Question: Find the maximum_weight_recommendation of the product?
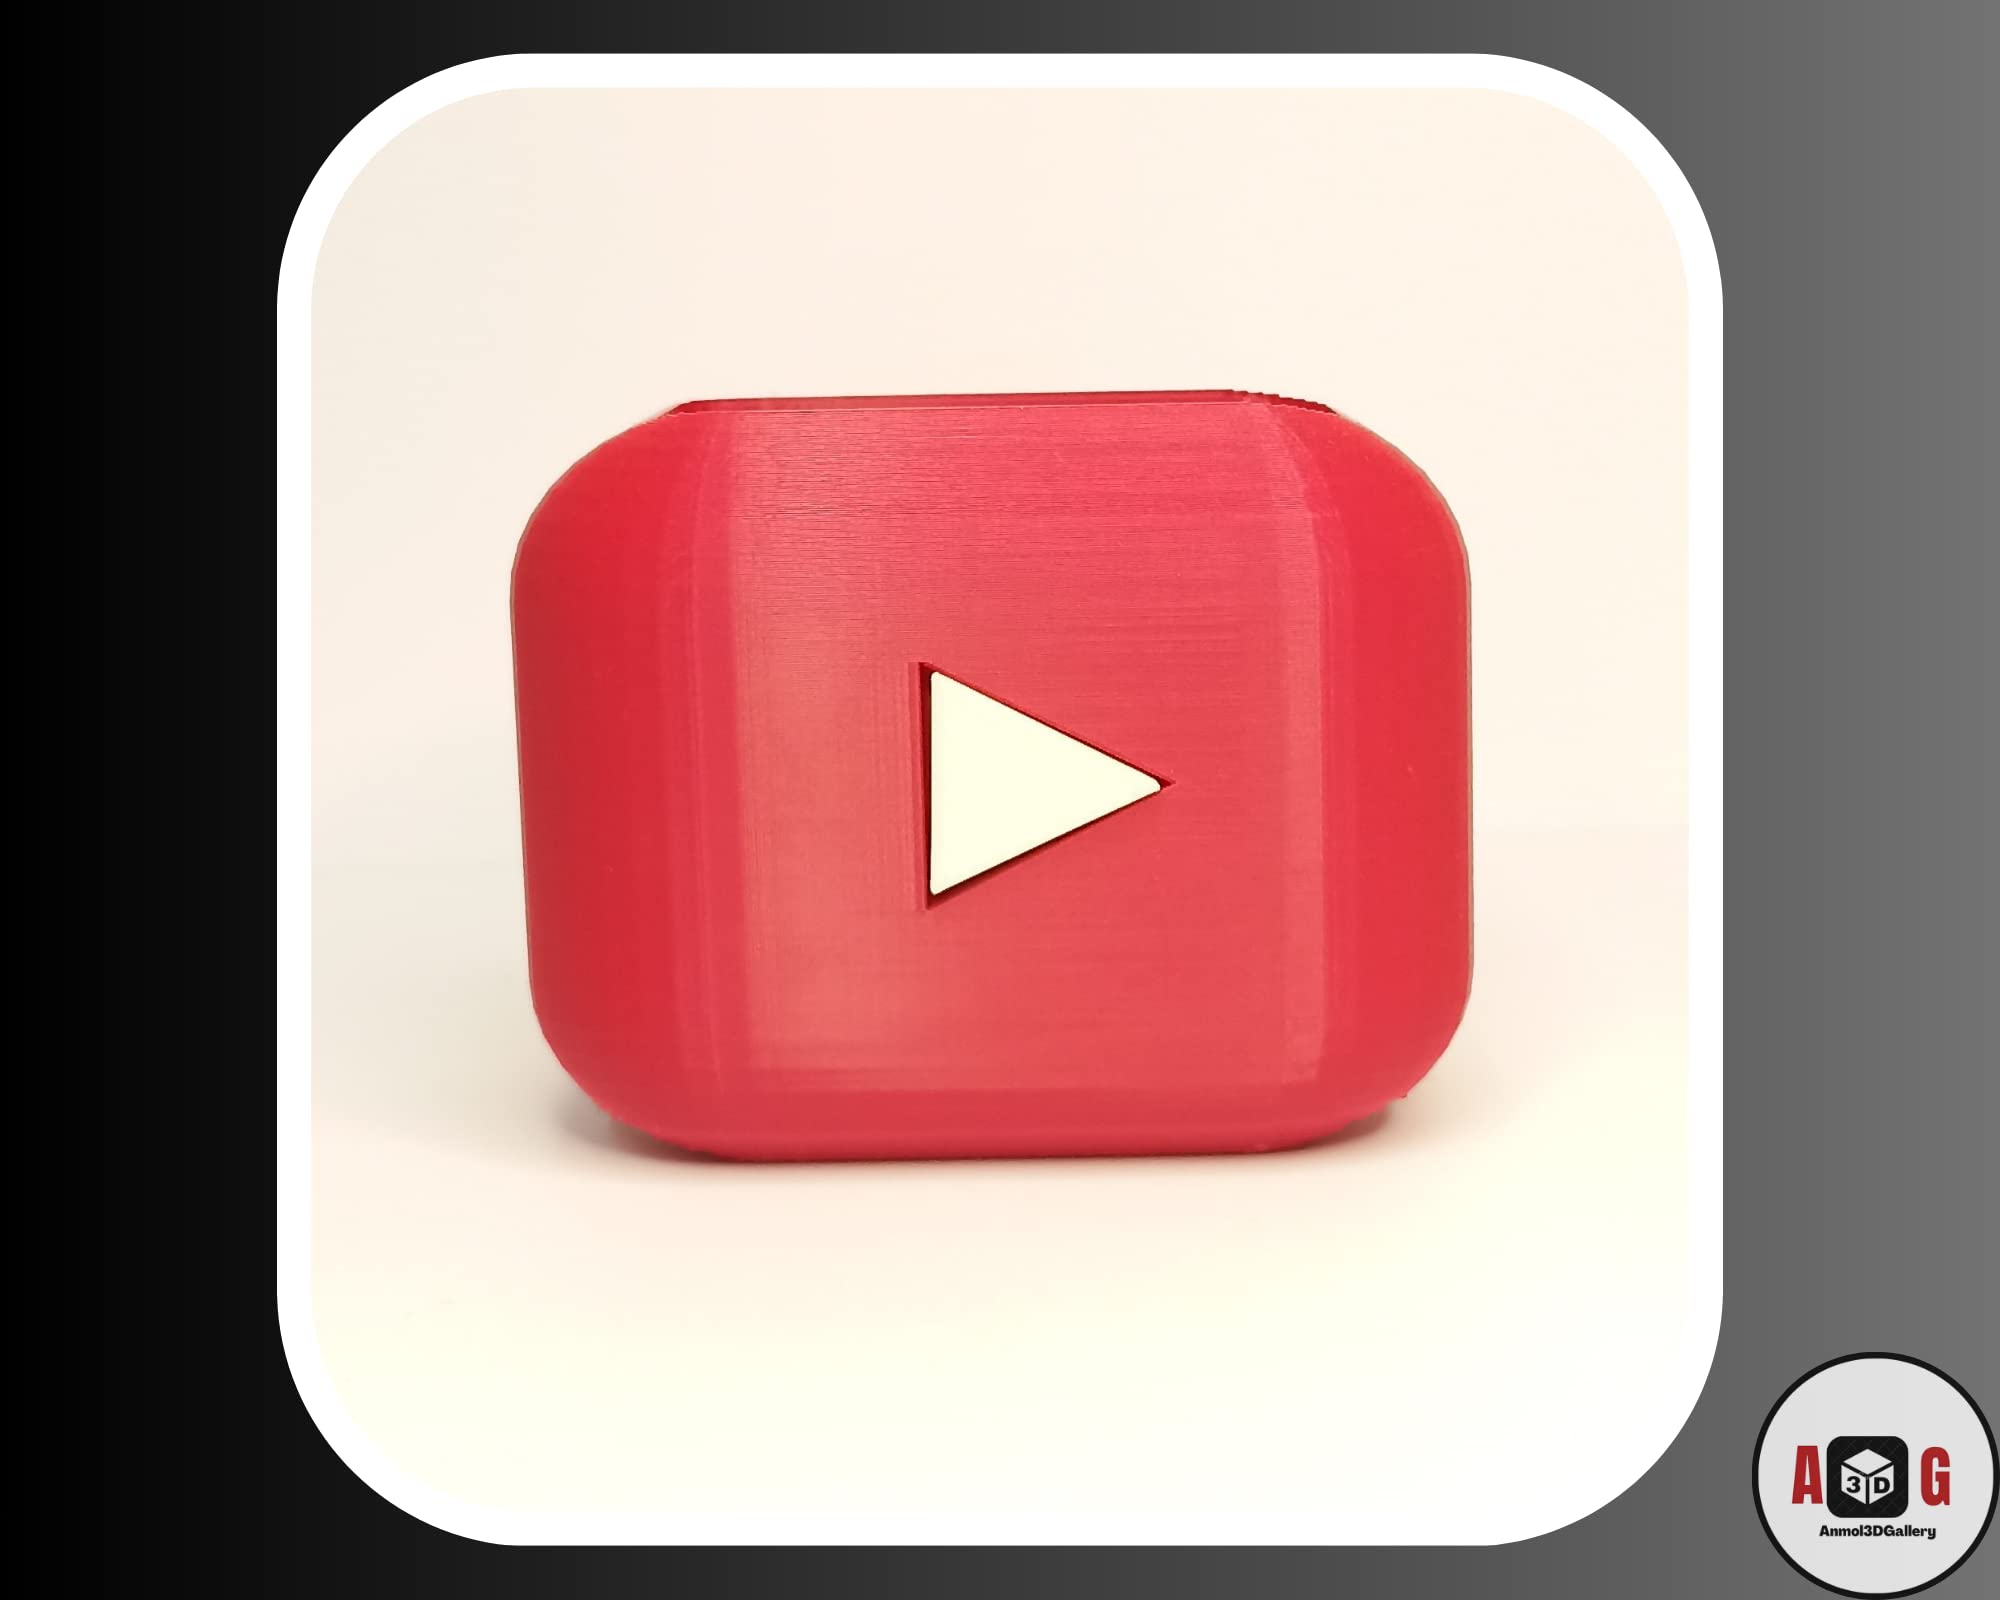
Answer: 3.0 gram